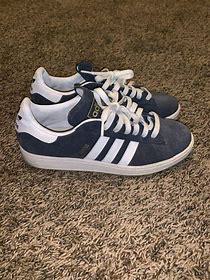
Brand: Adidas
Model: Campus